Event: Nepal Earthquake
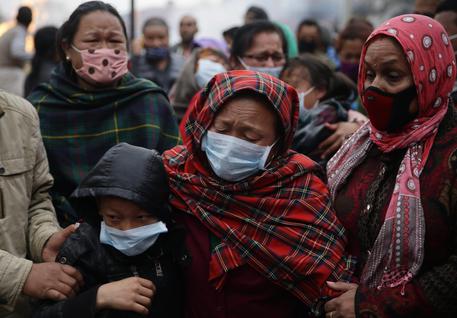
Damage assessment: no_damage